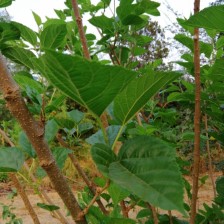
Variety: BlackAustralia